Princess Aisha bint Hussein

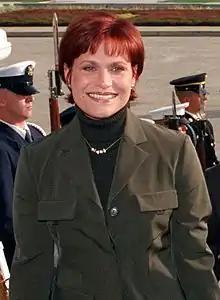

Princess Aisha bint Al Hussein (born 23 April 1968) is the sister of King Abdullah II of Jordan and is the twin sister of Princess Zein. Her parents are King Hussein and Princess Muna.